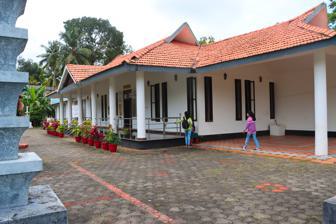
Building: Shankar Memorial National Cartoon Museum and Art Gallery
Country: India
Year built: 2014
Art museum in Kayamkulam, Kerala Shankar Memorial National Cartoon Museum and Art Gallery Shankar Smaraka Cartoon museum Shankar Memorial National Cartoon Museum and Art Gallery Established 2014 Location Krishnapuram, Kayamkulam , Kerala Coordinates 9°09′00″N 76°31′52″E / 09.15°N 76.531°E / 09.15; 76.531 Type Art museum Director Kerala Lalithakala Akademi , Kerala Government Shankar Memorial National Cartoon Museum and Art Gallery is an art museum established by the Kerala Lalithakala Akademi under the Government of Kerala, India, in 2014, as a tribute to the renowned Indian cartoonist Shankar . The institution is situated at Krishnapuram in Kayamkulam which is the home town of Shankar, in Kerala. References